Sabaash Meena

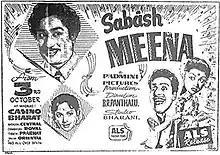
Theatrical release poster

Sabaash Meena is a 1958 Indian Tamil-language comedy film produced and directed by B. R. Panthulu. The film stars Sivaji Ganesan, B. Saroja Devi, Chandrababu and Malini, with Panthulu and S. V. Ranga Rao in supporting roles. It was released on 3 October 1958. The film was remade into Hindi as "Dil Tera Deewana" (1962), in Kannada as "Aliya Geleya" (1971), and in Malayalam as "Chirikkudukka" (1976).